Voxel

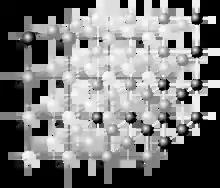
Illustration of a voxel grid containing color values

In computing, a voxel is a representation of a value on a three-dimensional regular grid, akin to the two-dimensional pixel. Voxels are frequently used in the visualization and analysis of medical and scientific data (e.g. geographic information systems (GIS)). Voxels also have technical and artistic applications in video games, largely originating with surface rendering in "Outcast" (1999). "Minecraft" (2011) makes use of an entirely voxelated world to allow for a fully destructable and constructable environment. Voxel art, of the sort used in "Minecraft" and elsewhere, is a style and format of 3D art analogous to pixel art.